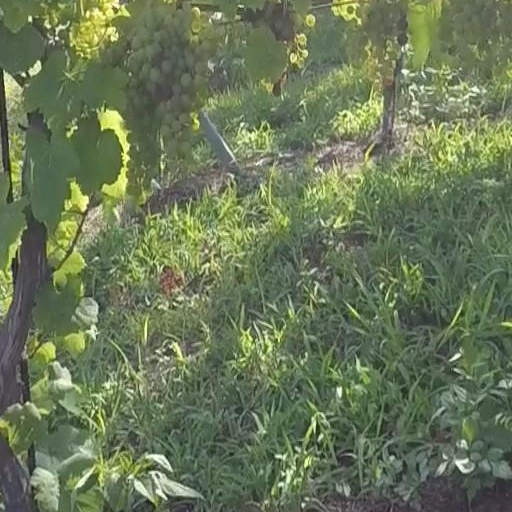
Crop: grape